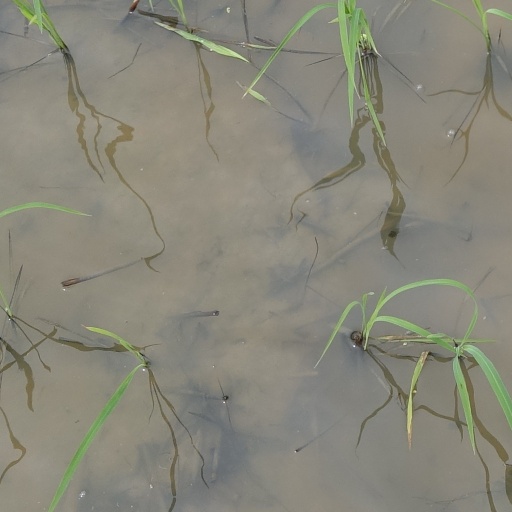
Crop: rice